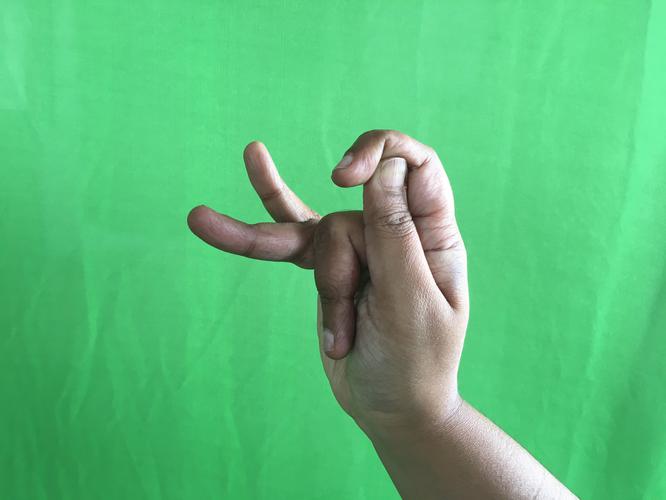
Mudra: Katakamukha_3
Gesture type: single_hand